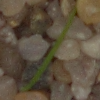
Label: loose_silkybent